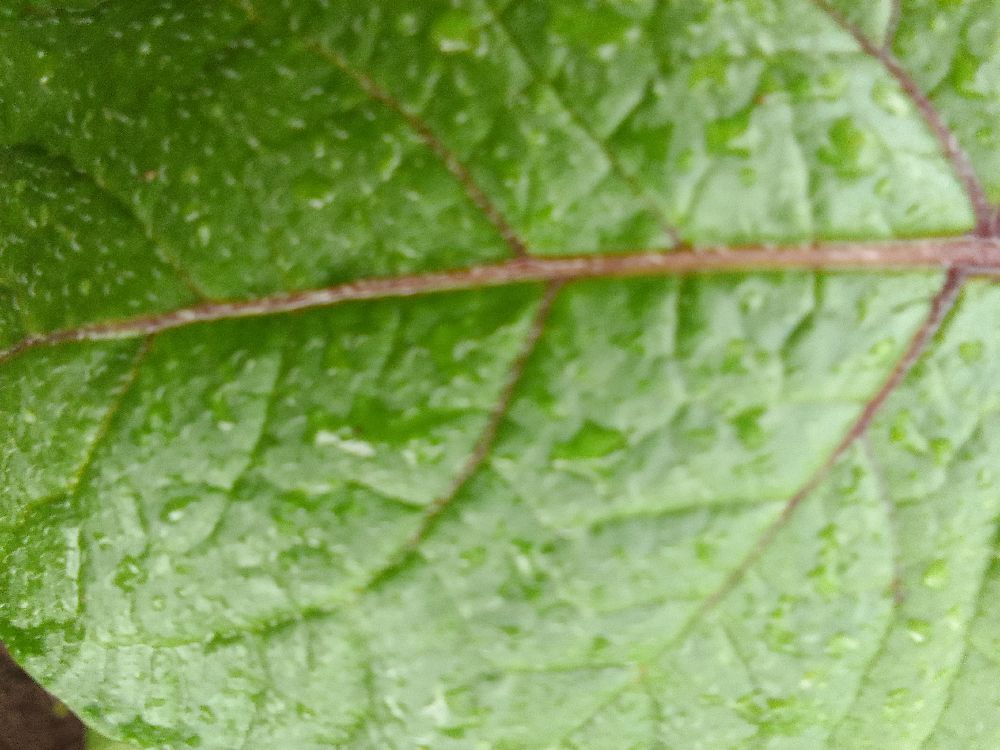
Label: Healthy